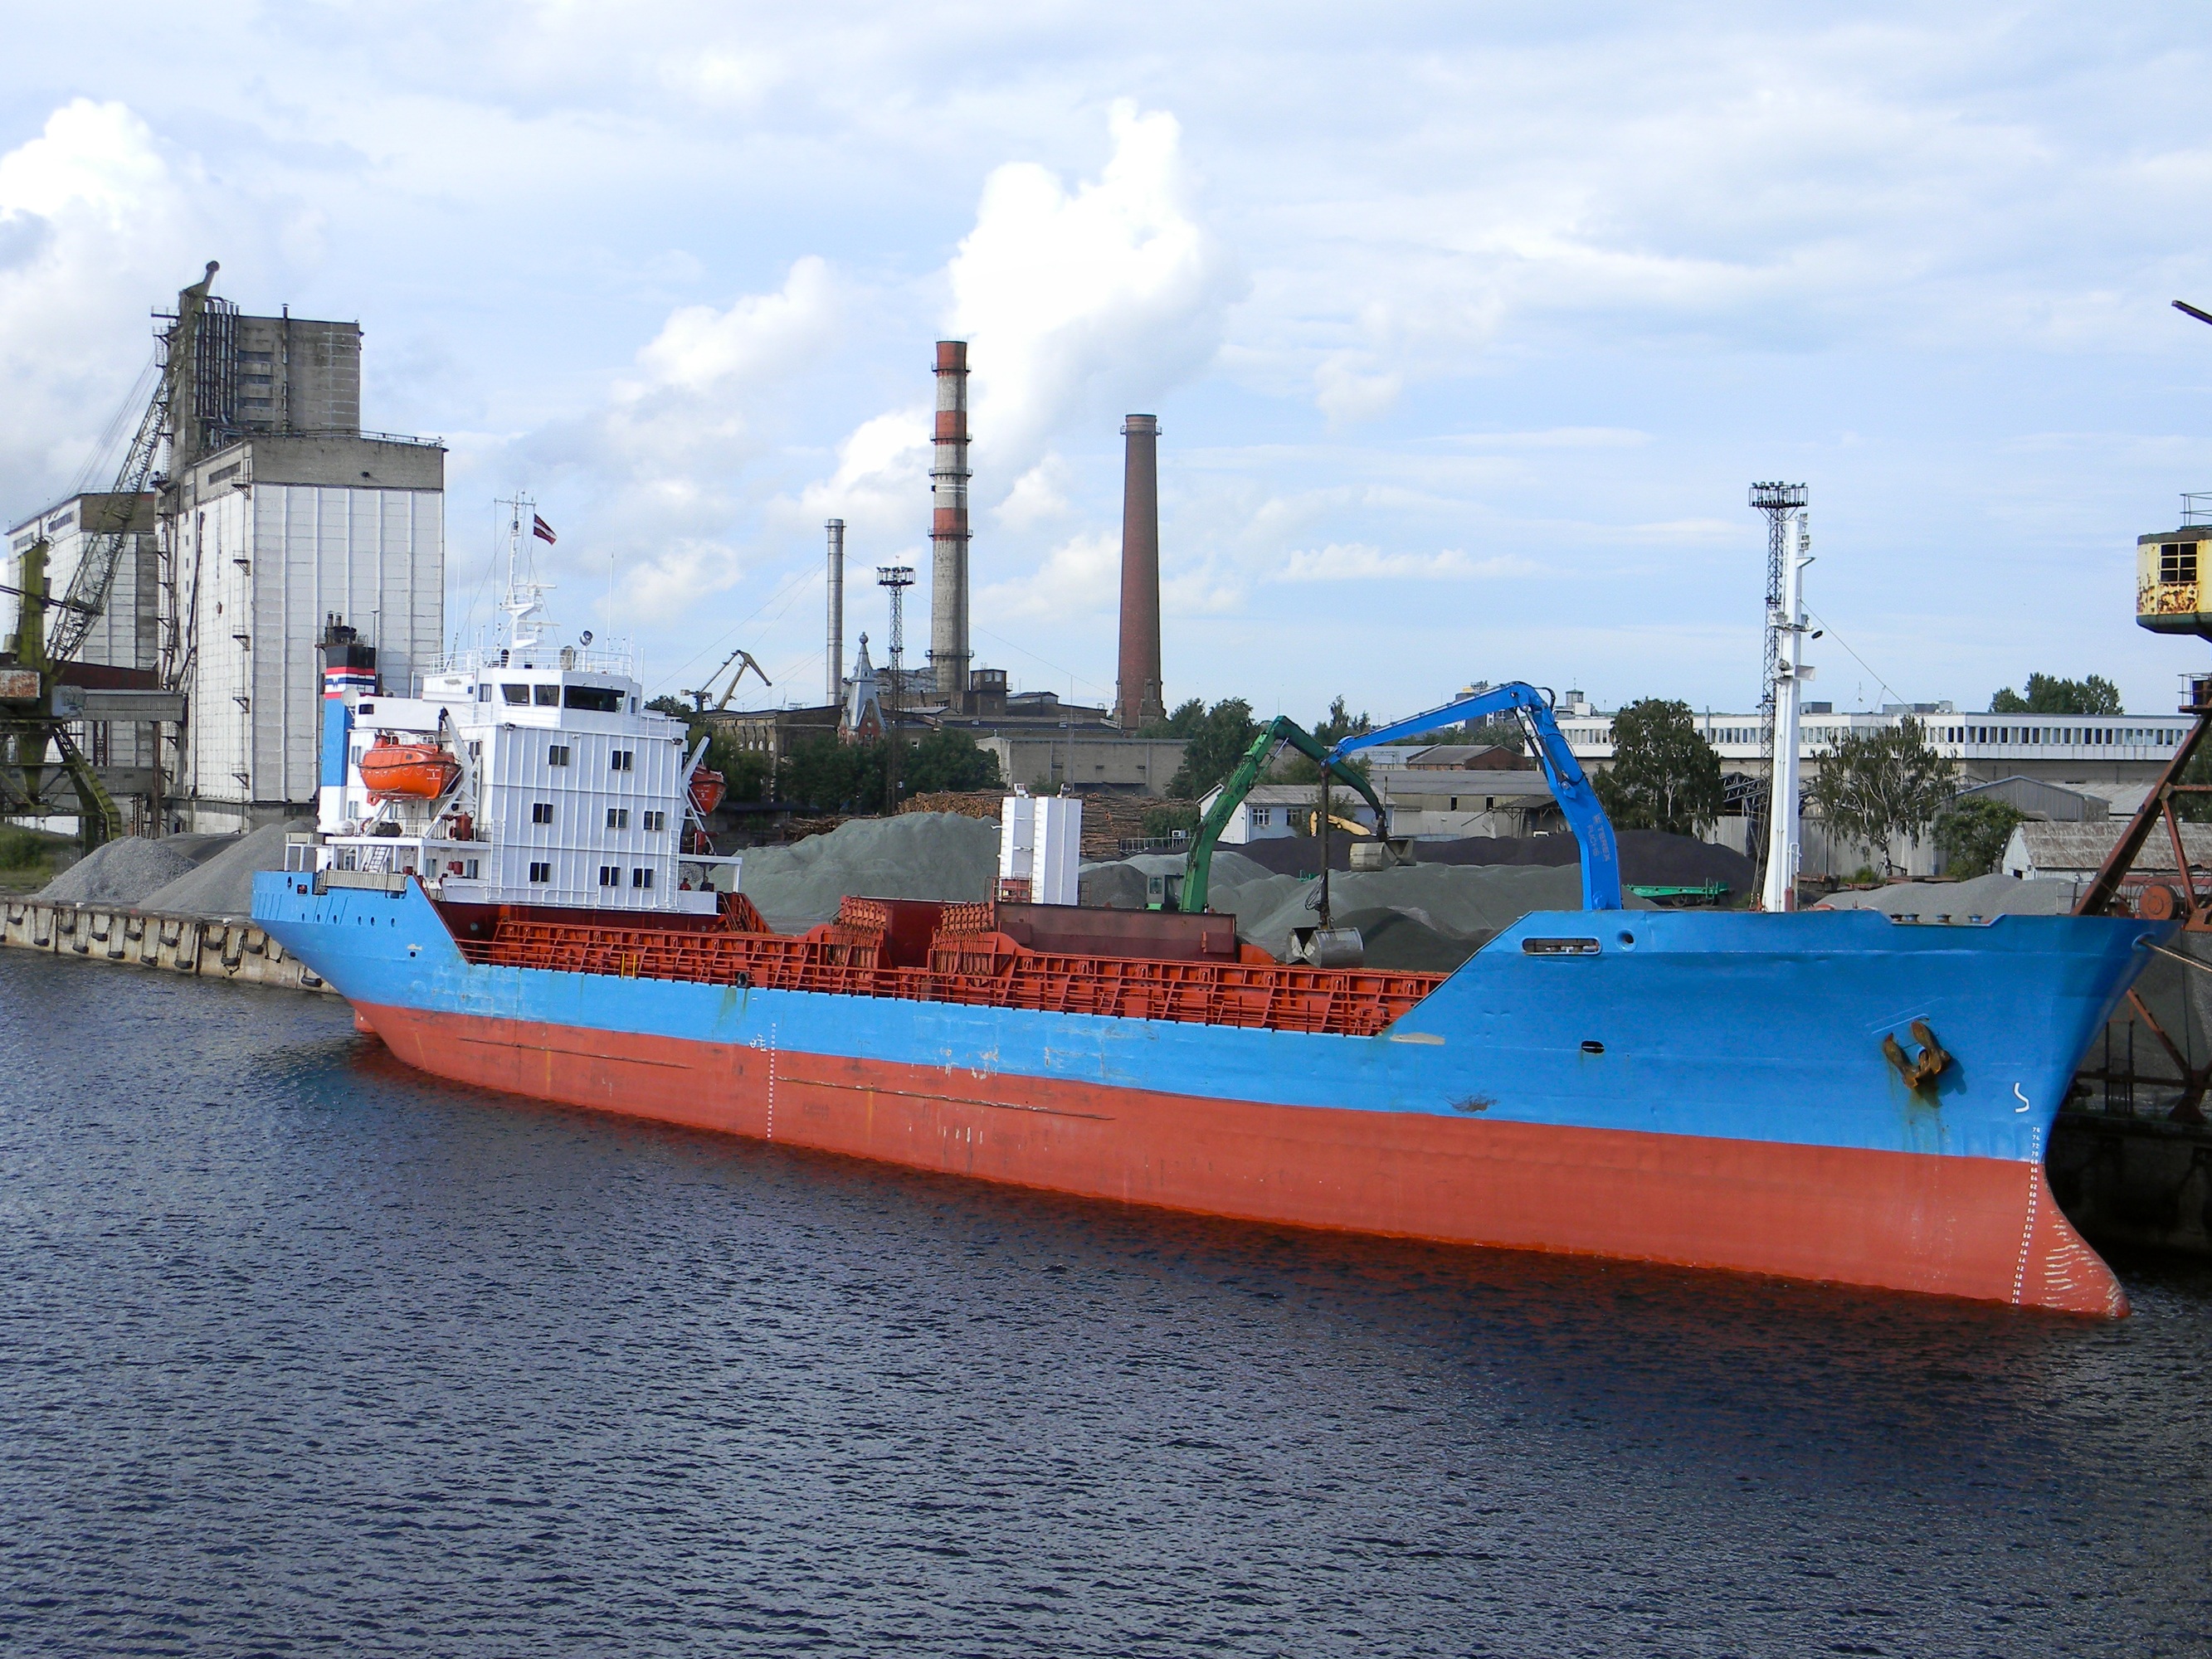
landscape, sea, water, dock, boat, city, pier, ship, vehicle, bay, marina, port, cargo ship, waterway, container, trade, crane, channel, shipping, tugboat, watercraft, load, logistics, container ship, fishing vessel, loading, freight transport, tank ship, bulk carrier, floating production storage and offloading